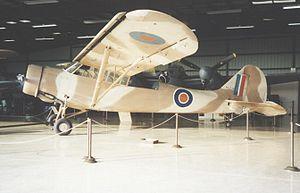
Le Stinson L-1 Vigilant était un avion léger américain de liaison et d'observation des années 1940, conçu et produit par la Stinson Aircraft Company à Wayne, dans le Michigan